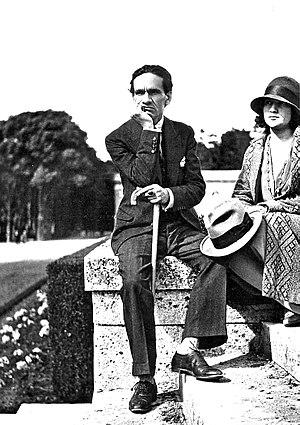
Georgette Marie Philippart Travers ou Georgette Vallejo, née à Paris en 1908 et morte à Lima en 1984, est une écrivaine et poétesse française, épouse de César Vallejo, poète péruvien.